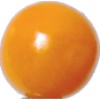
Label: Physalis 1